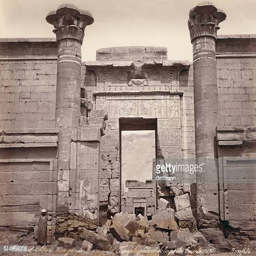
the ruins and monarch in the complex